Thomas Marshall Howe

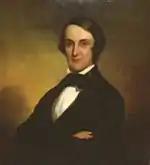
Thomas Marshall Howe

Howe (father-in-law of James W. Brown and George Wilkins Guthrie) was born in Williamstown, Vermont. He moved with his parents to Bloomfield, Ohio in 1817. He attended private schools and graduated from Warren Academy in Warren, Ohio. He moved to Pittsburgh, Pennsylvania in 1829, where he served as a clerk in a wholesale dry-goods establishment before commencing business for himself in 1833. He married Mary Ann Palmer Howe on December 13, 1833. From 1839 to 1859, Howe served as a cashier and president of the Exchange National Bank of Pittsburgh. He also engaged in copper mining, copper and steel manufacturing, commercial pursuits, and banking.